Sky position (RA, Dec in degrees): 131.713, 4.955
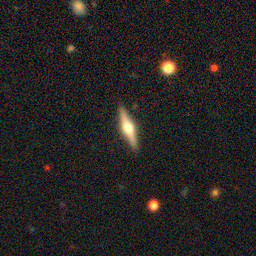
Galaxy morphology: Edge-on Galaxies with Bulge